Gianni Amelio

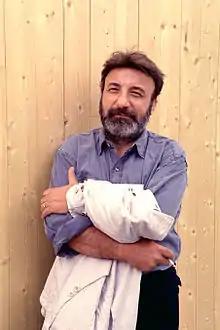
Amelio at the 49th Venice International Film Festival (1992)

Amelio was born in San Pietro di Magisano, province of Catanzaro, Calabria. His father moved to Argentina soon after his birth. He spent his youth and adolescence with his mother and his grandmother. The absence of a paternal figure would be a constant in Amelio's future works.